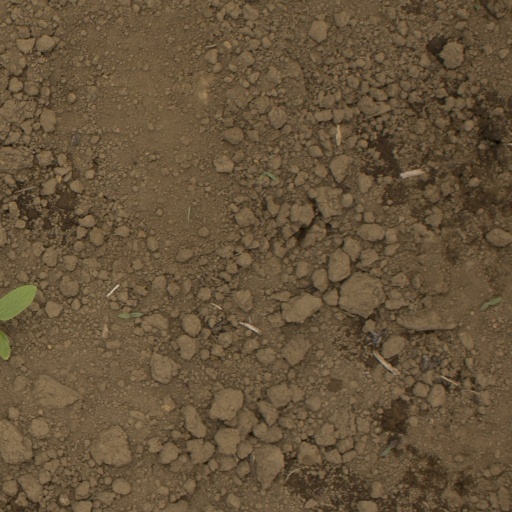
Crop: Jerusalem artichoke